5G

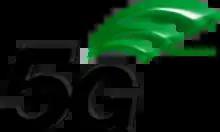
3GPP logo of 5G

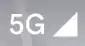
An Android phone, showing that it is connected to a 5G network

In telecommunications, 5G is the "fifth generation" of cellular network technology, as the successor to the fourth generation (4G), and has been deployed by mobile operators worldwide since 2019.